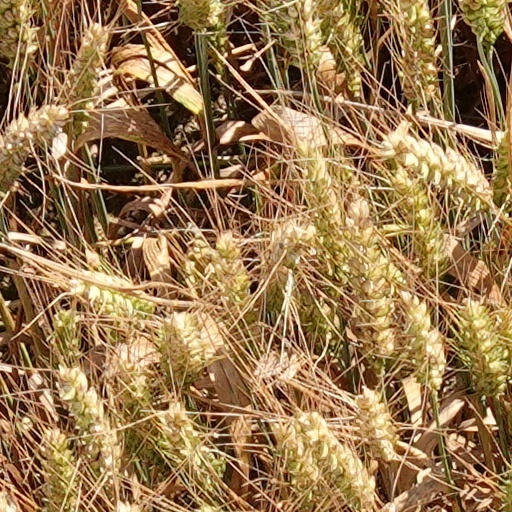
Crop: wheat